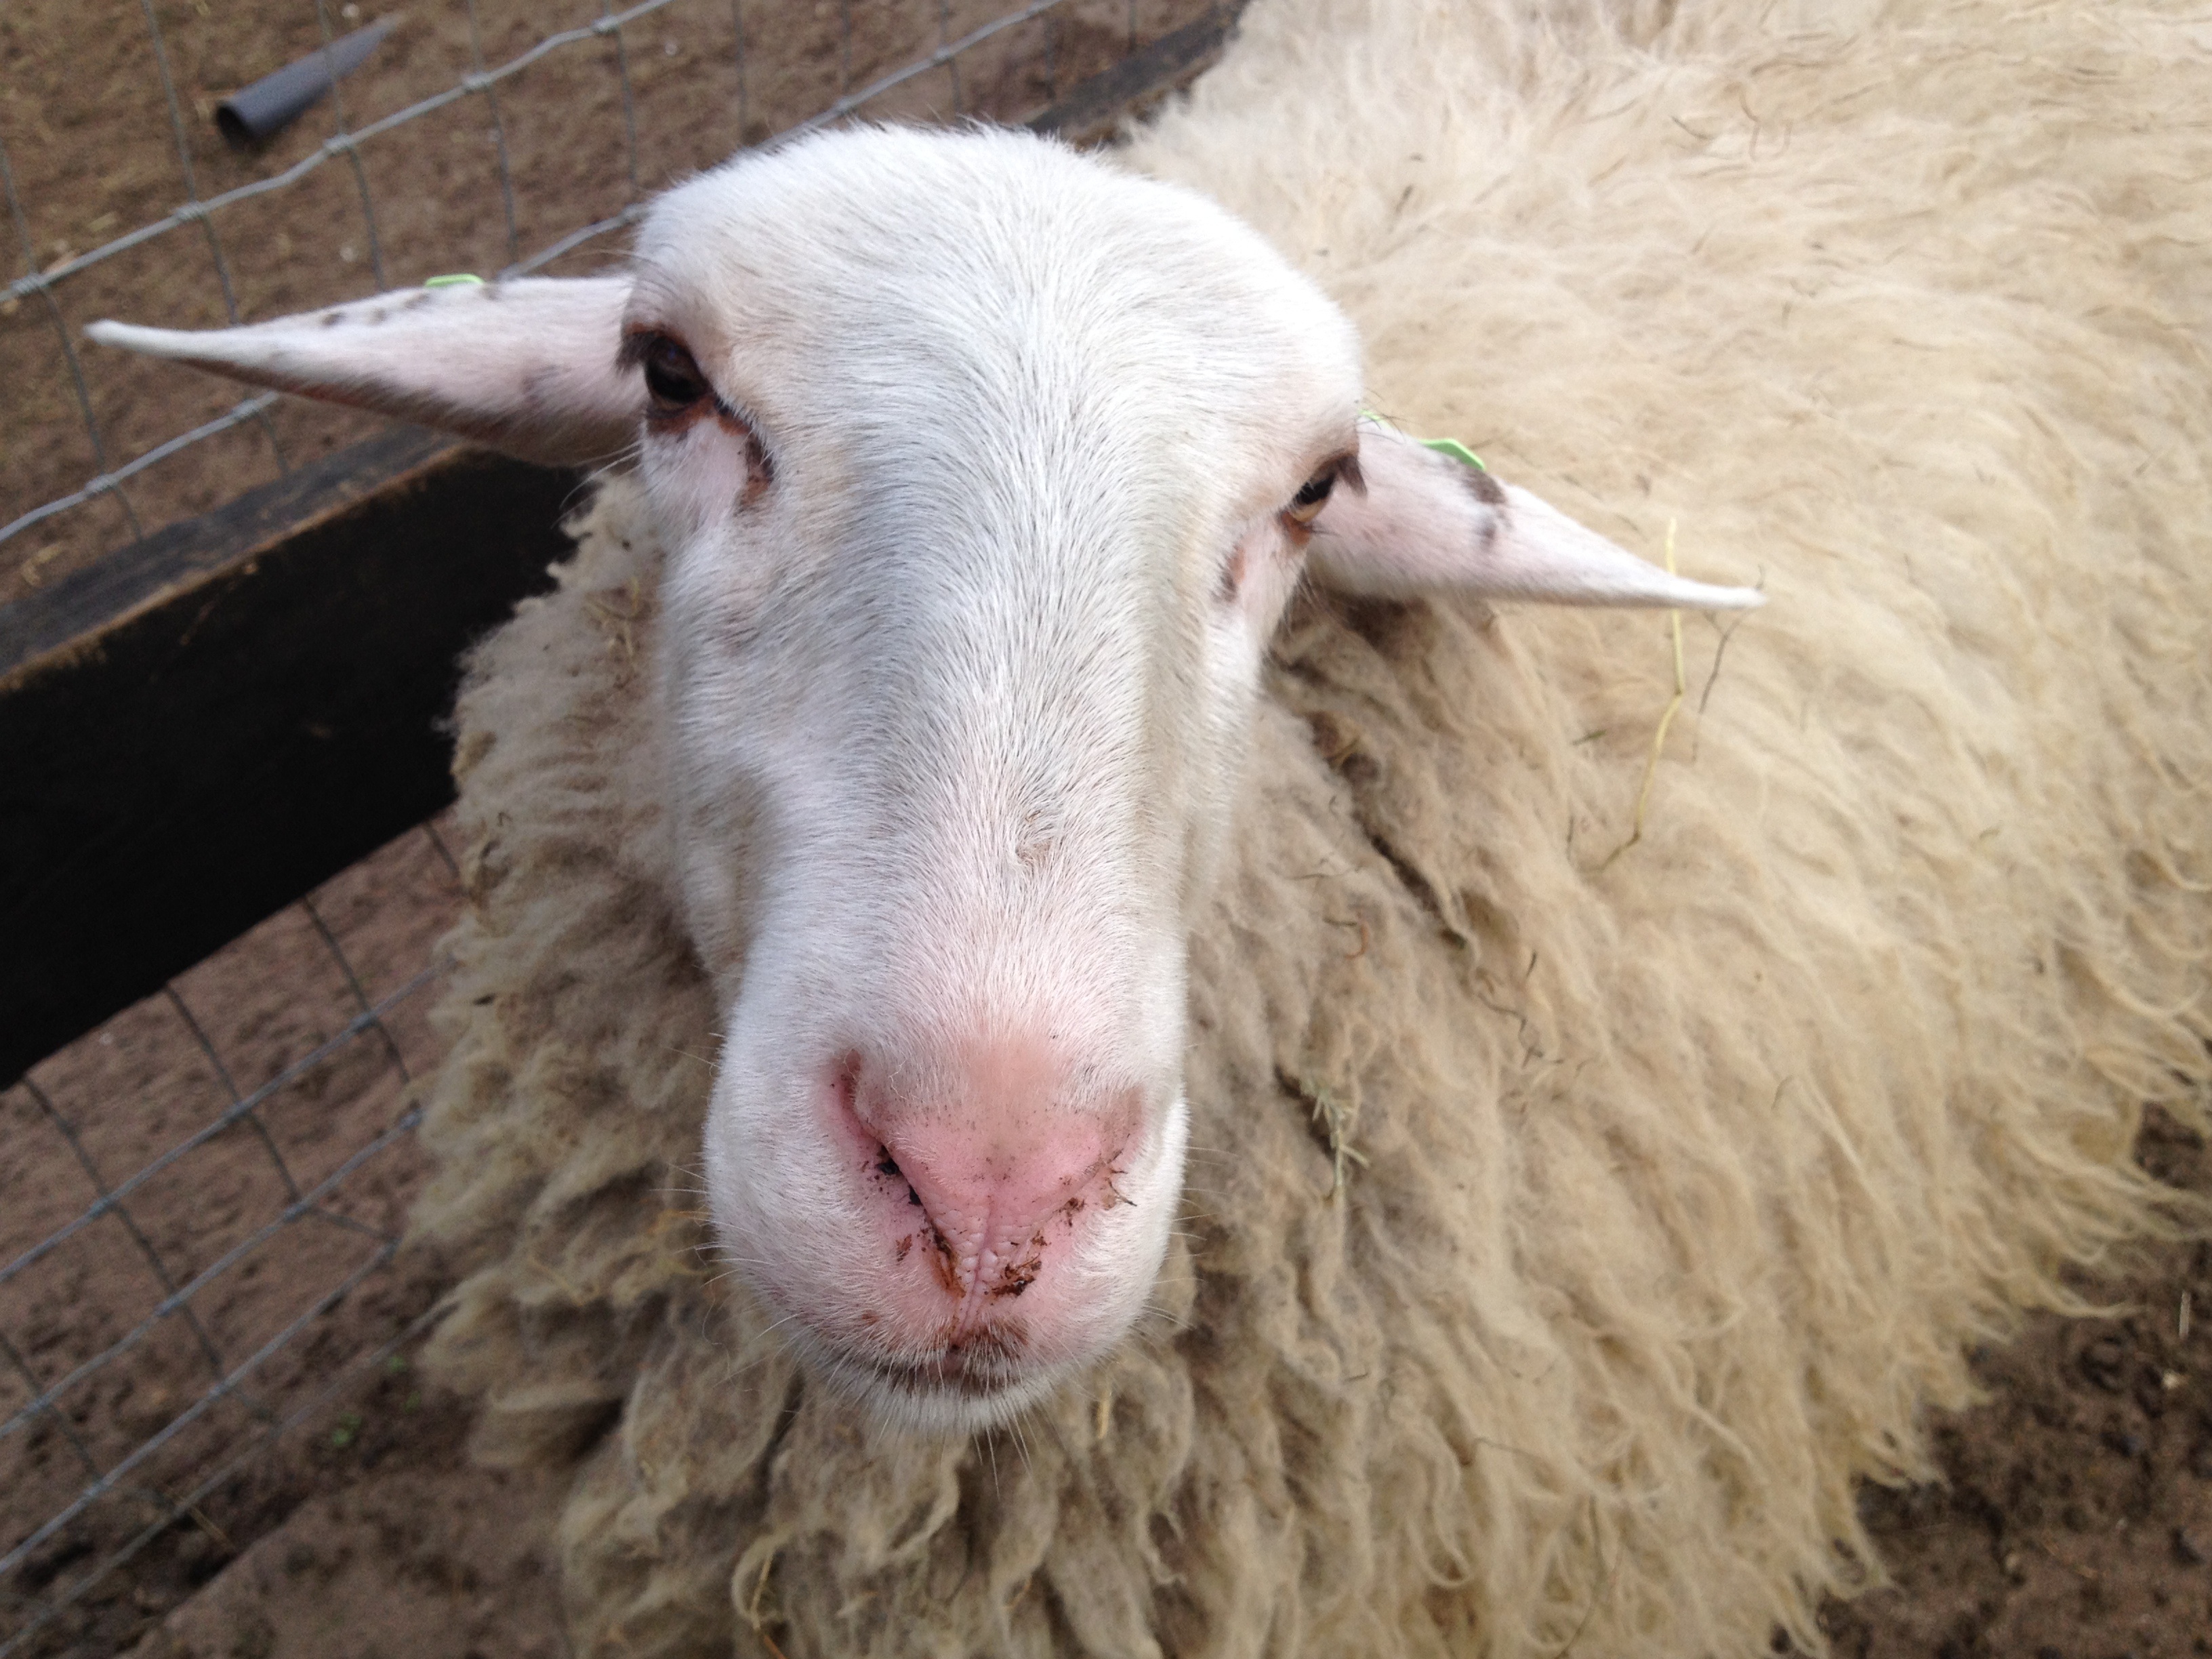
animal, goat, pasture, sheep, mammal, fauna, goats, head, vertebrate, sheeps, cow goat family, goat antelope